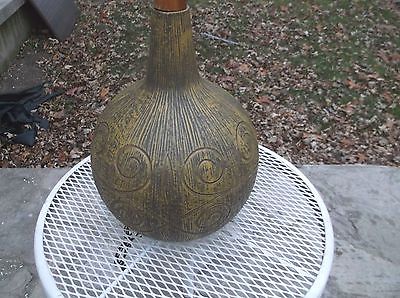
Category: table